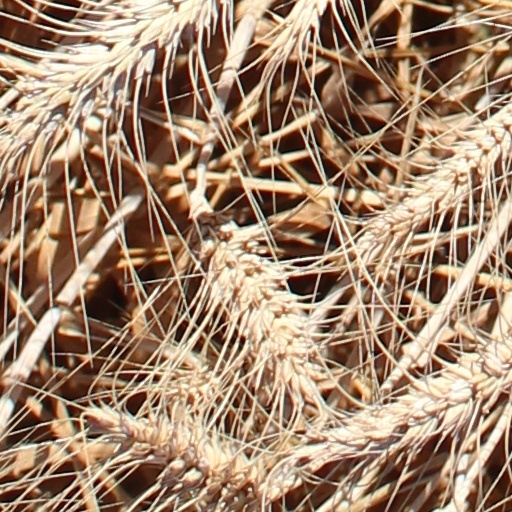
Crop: wheat